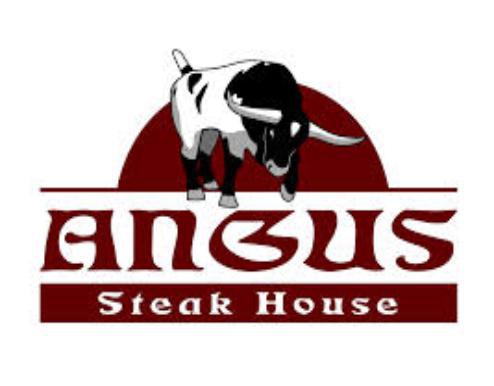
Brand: Black Angus Steakhouse
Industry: Food